Amaro Pargo: entre la leyenda y la historia

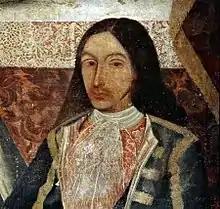

Amaro Pargo: entre la leyenda y la historia (English: "Amaro Pargo: between legend and history") is a documentary film of the year 2017, which deals with the life and enigmas that surround the figure of the Spanish corsair Amaro Rodríguez Felipe, better known as Amaro Pargo (1678-1747). The film was directed by Juan Alfredo Amil, with the collected documentation and the interviews made by the journalist Benjamín Reyes.